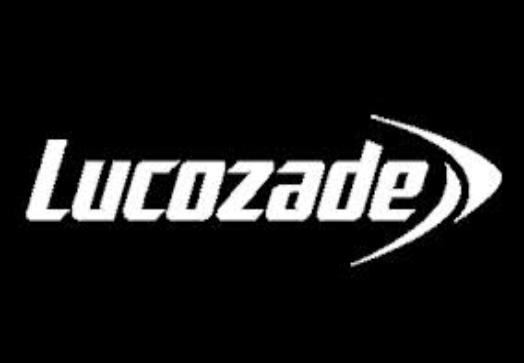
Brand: Lucozade
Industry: Food